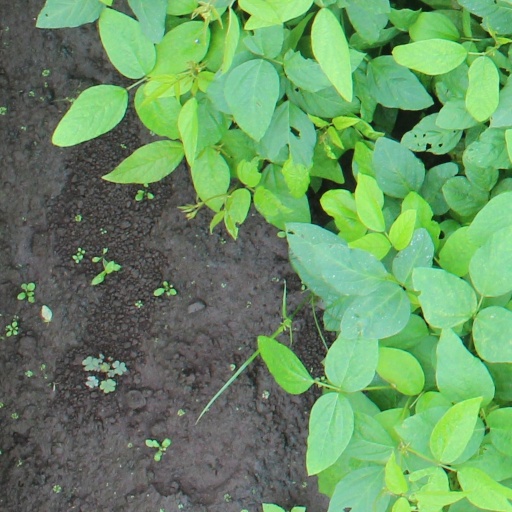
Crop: soybean